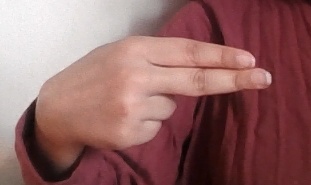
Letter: ain